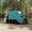
Label: truck